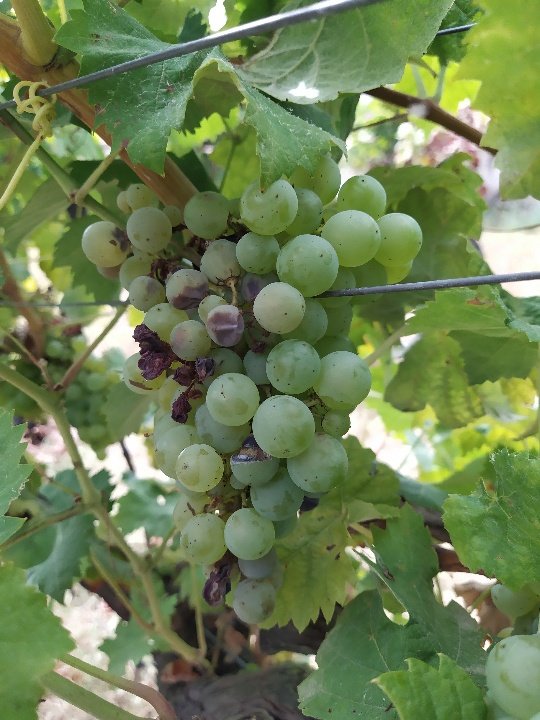
Berries visible: 37
Grape clusters: 1